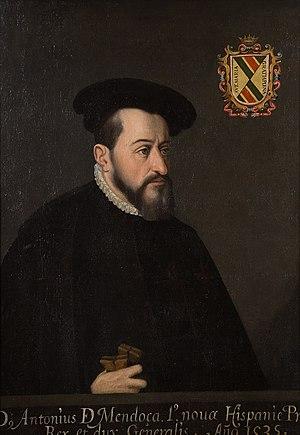
Antonio de Mendoza, troisième comte de Tendilla, fut le premier vice-roi de Nouvelle-Espagne, de 1535 à 1549, et le troisième vice-roi du Pérou de 1550 à 1552. Mendoza est issu d'une famille d'officiers et de serviteurs de l'État. Après que trois nobles de haut rang ont décliné l'offre du poste de vice-roi de Nouvelle-Espagne, don Antonio relève le défi. Il avait servi avec valeur à la Cour ainsi qu'en tant qu'ambassadeur en Hongrie. Il devient vice-roi en 1535 et gouvernera pendant 15 ans, bien plus longtemps qu'aucun de ses successeurs.
En plus des vice-rois, la liste comprend les plus grands gouverneurs espagnols de la colonie avant la nomination du premier vice-roi ou lorsque ce poste était vacant. Ceux-ci exerçaient toutes les fonctions du vice-roi par intérim.
La vice-royauté du Pérou a été créée en 1542, comme district administratif de l'Empire espagnol sous la Maison d'Autriche, et considérée comme un Royaume de la Couronne de Castille. La justification juridique de cette fission monarchique étant le renoncement du dernier prince inca, le Prince impérial Paullu Inca aux droits dynastiques quéchua à l'Empire Catholique de Charles Quint, devenant lui alors Roi du Pérou et successeur légitime des Incas de Cuzco. Elle comprenait à l'origine l'ensemble de l'Amérique du Sud sous domination espagnole, jusqu'à ce que sa taille ne contraigne à la subdiviser en plusieurs vice-royautés afin d'en faciliter la gouvernance, fruit des politiques modernistes des Bourbons. Le Royaume cessera officiellement en 1824 lorsque le dernier vice-roi, José de la Serna se rendra à Simón Bolívar après la bataille d'Ayacucho ; devenant celui-ci dictateur, la République est établie.